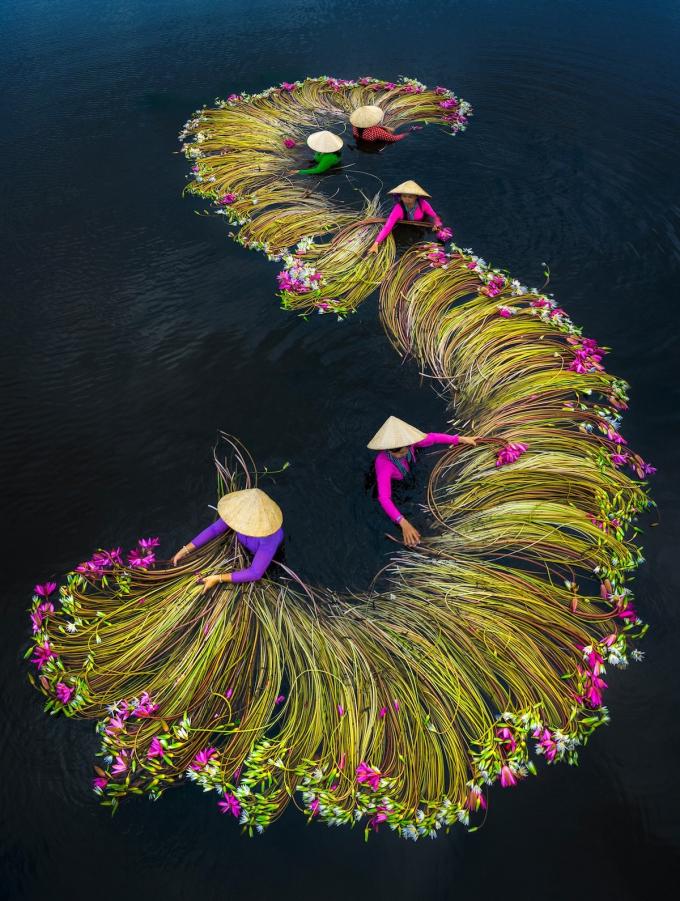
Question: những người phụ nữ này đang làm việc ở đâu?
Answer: ở trên mặt nước